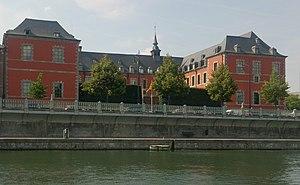
Parlement de Wallonie ancien hospice Hospice Saint Gilles
Namur est une ville francophone de Belgique, capitale de la Wallonie depuis 1986, et chef-lieu de la province de Namur. La ville occupe une position centrale à 62,5 km au sud-est de Bruxelles, à 40 km à l'est de Charleroi et à 66 km à l'ouest de Liège.